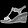
Label: Sandal